Music history of France

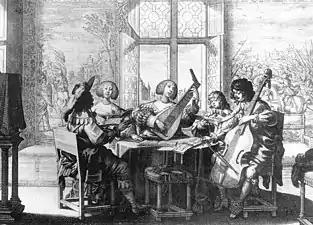
"Les Cinq Sens: L'Ouïe", an etching by Abraham Bosse, c. 1638

With the arrival of Calvinism, music was relatively simple, at least in the parts of France subject to Calvinist influence. In strictly Calvinist areas, the only musical expression allowed was singing of French translations of the Psalms, for instance those written by Goudimel (who was killed in the St. Bartholomew's Day Massacre in 1572). Starting with the 17th century, Italian and German opera was the most influential form of music, though French opera composers like Balthasar de Beaujoyeaux, Marc-Antoine Charpentier, Henri Desmarest, Marin Marais, Jean Philippe Rameau and Jean Baptiste Lully made a distinctive national style characterized by dance rhythms, spoken dialogue and a lack of Italian recitative arias.